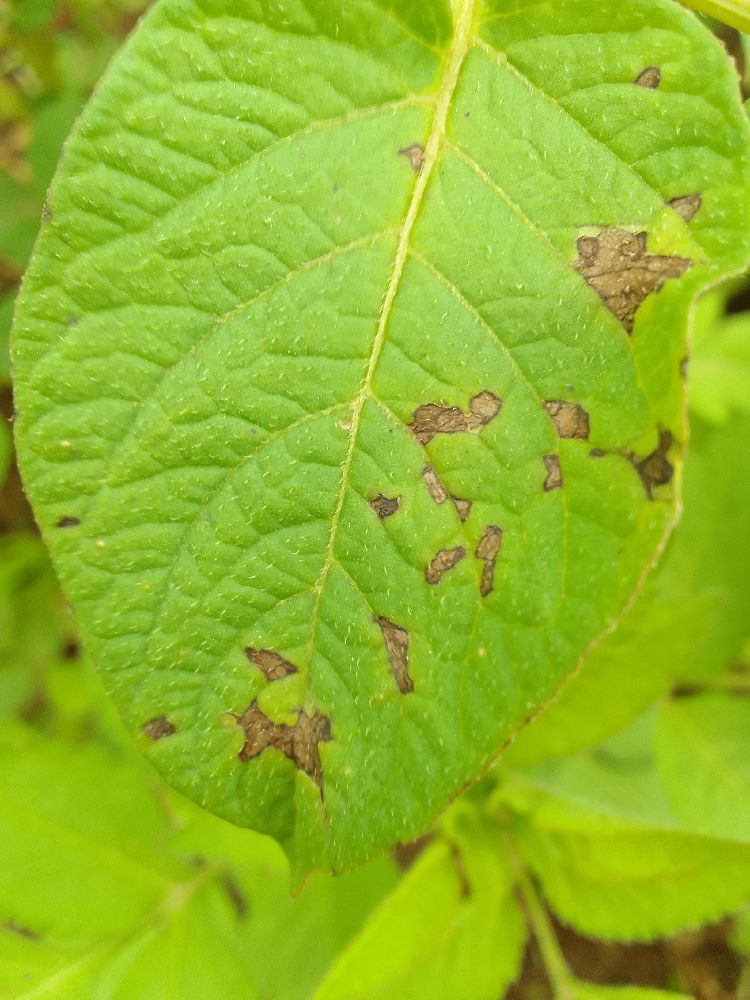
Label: Early blight